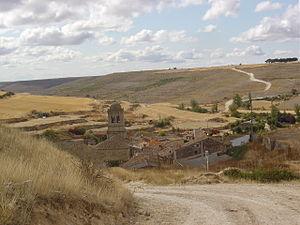
Hontanas est une commune située au nord de l’Espagne, dans la comarque d'Odra-Pisuerga, dans la Communauté autonome de Castille-et-León, Burgos. C'est aussi le nom du chef-lieu de la commune.